Potenciano Lesaca

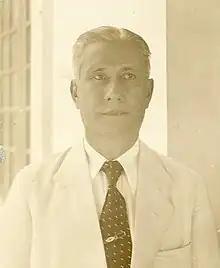
Lesaca in his later years

He completed his course on commerce in 1898 at Ateneo de Manila. He first worked as a census inspector and later president of the commission which installed the civil government of Zambales. He was an honorary member of the mission that represented the Philippine Islands in the Universal Exposition at St Louis Missouri in 1904. During the Philippine Revolution, he was a major under General Antonio Luna. He was considered as an expert accountant and youngest of the provincial governors by American authorities.